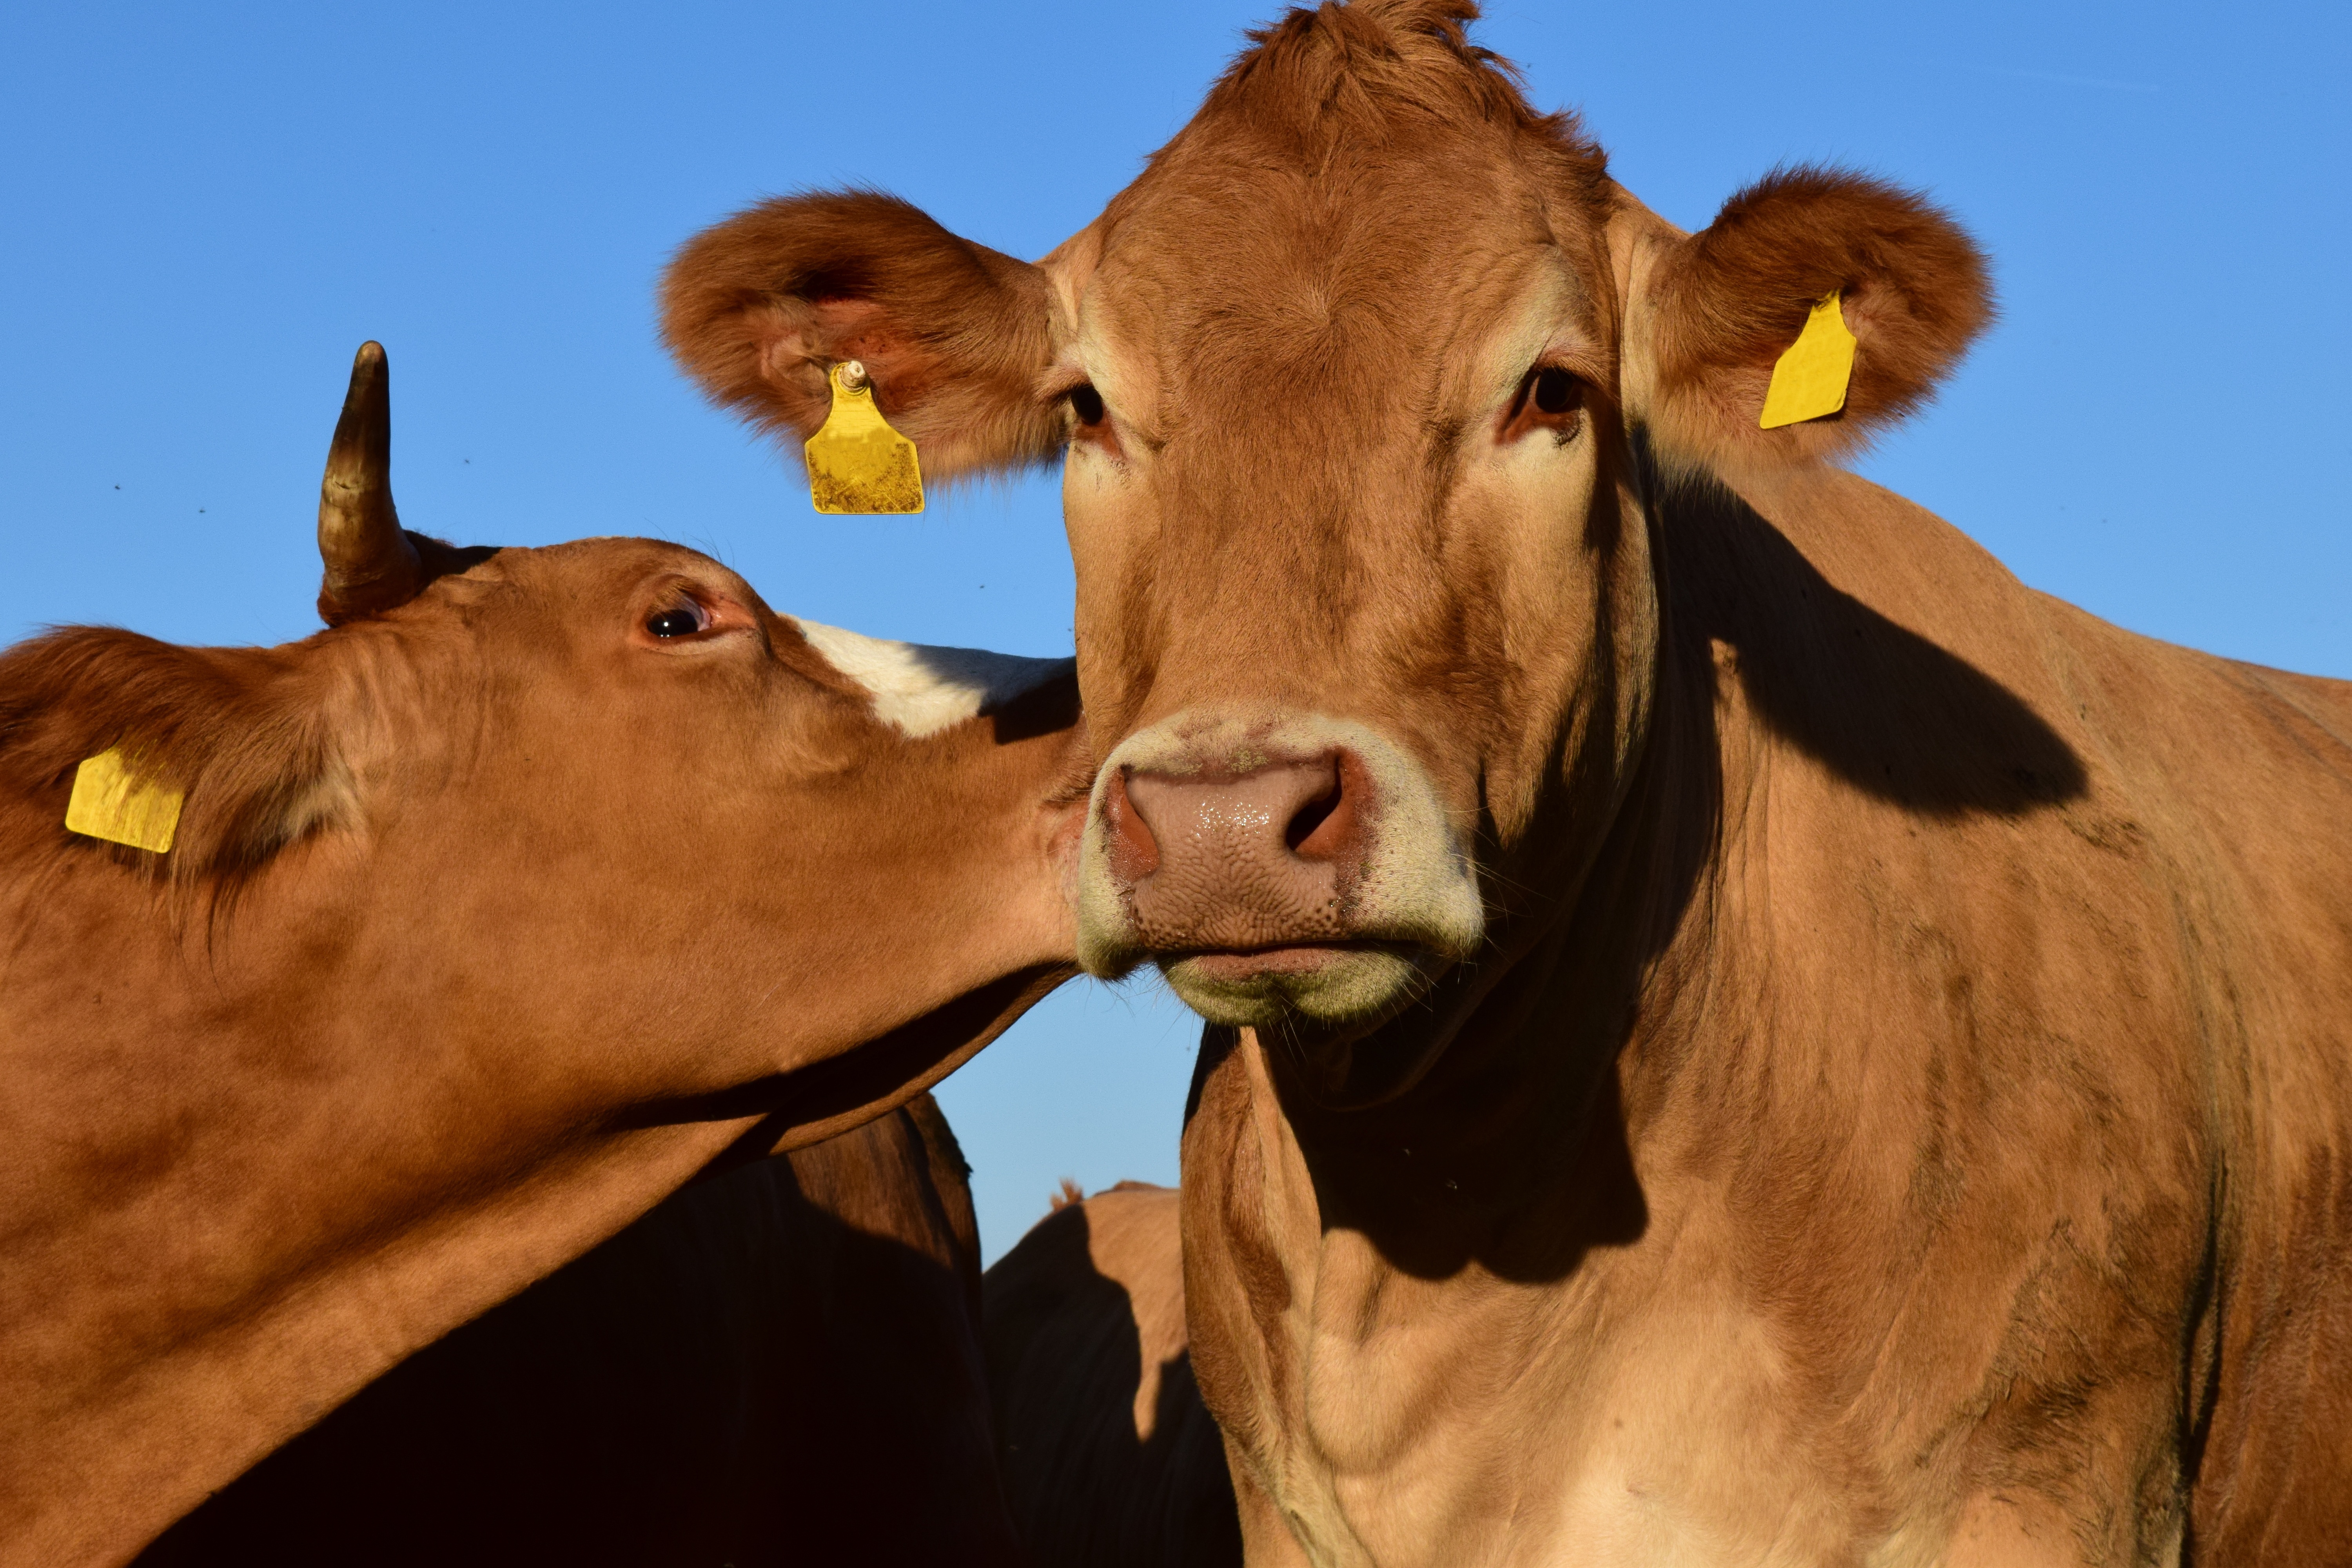
nature, sky, flock, cow, cattle, pasture, peace, brown, kiss, mammal, fauna, calf, bull, friends, animals, mammals, tender, dairy cattle, reconciliation, dairy cow, gladly, cattle like mammal, be fond of